Hyde Central railway station

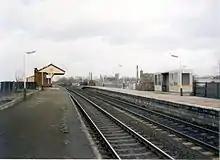
Hyde Central railway station in 1989

Hyde Central is served by half-hourly trains in each direction on Mondays to Saturdays, between and , via . The services are less frequent in the evening, and there is no Sunday service.